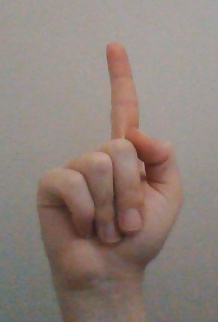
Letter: bb